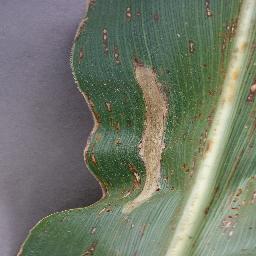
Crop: corn
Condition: (maize)_northern_blight